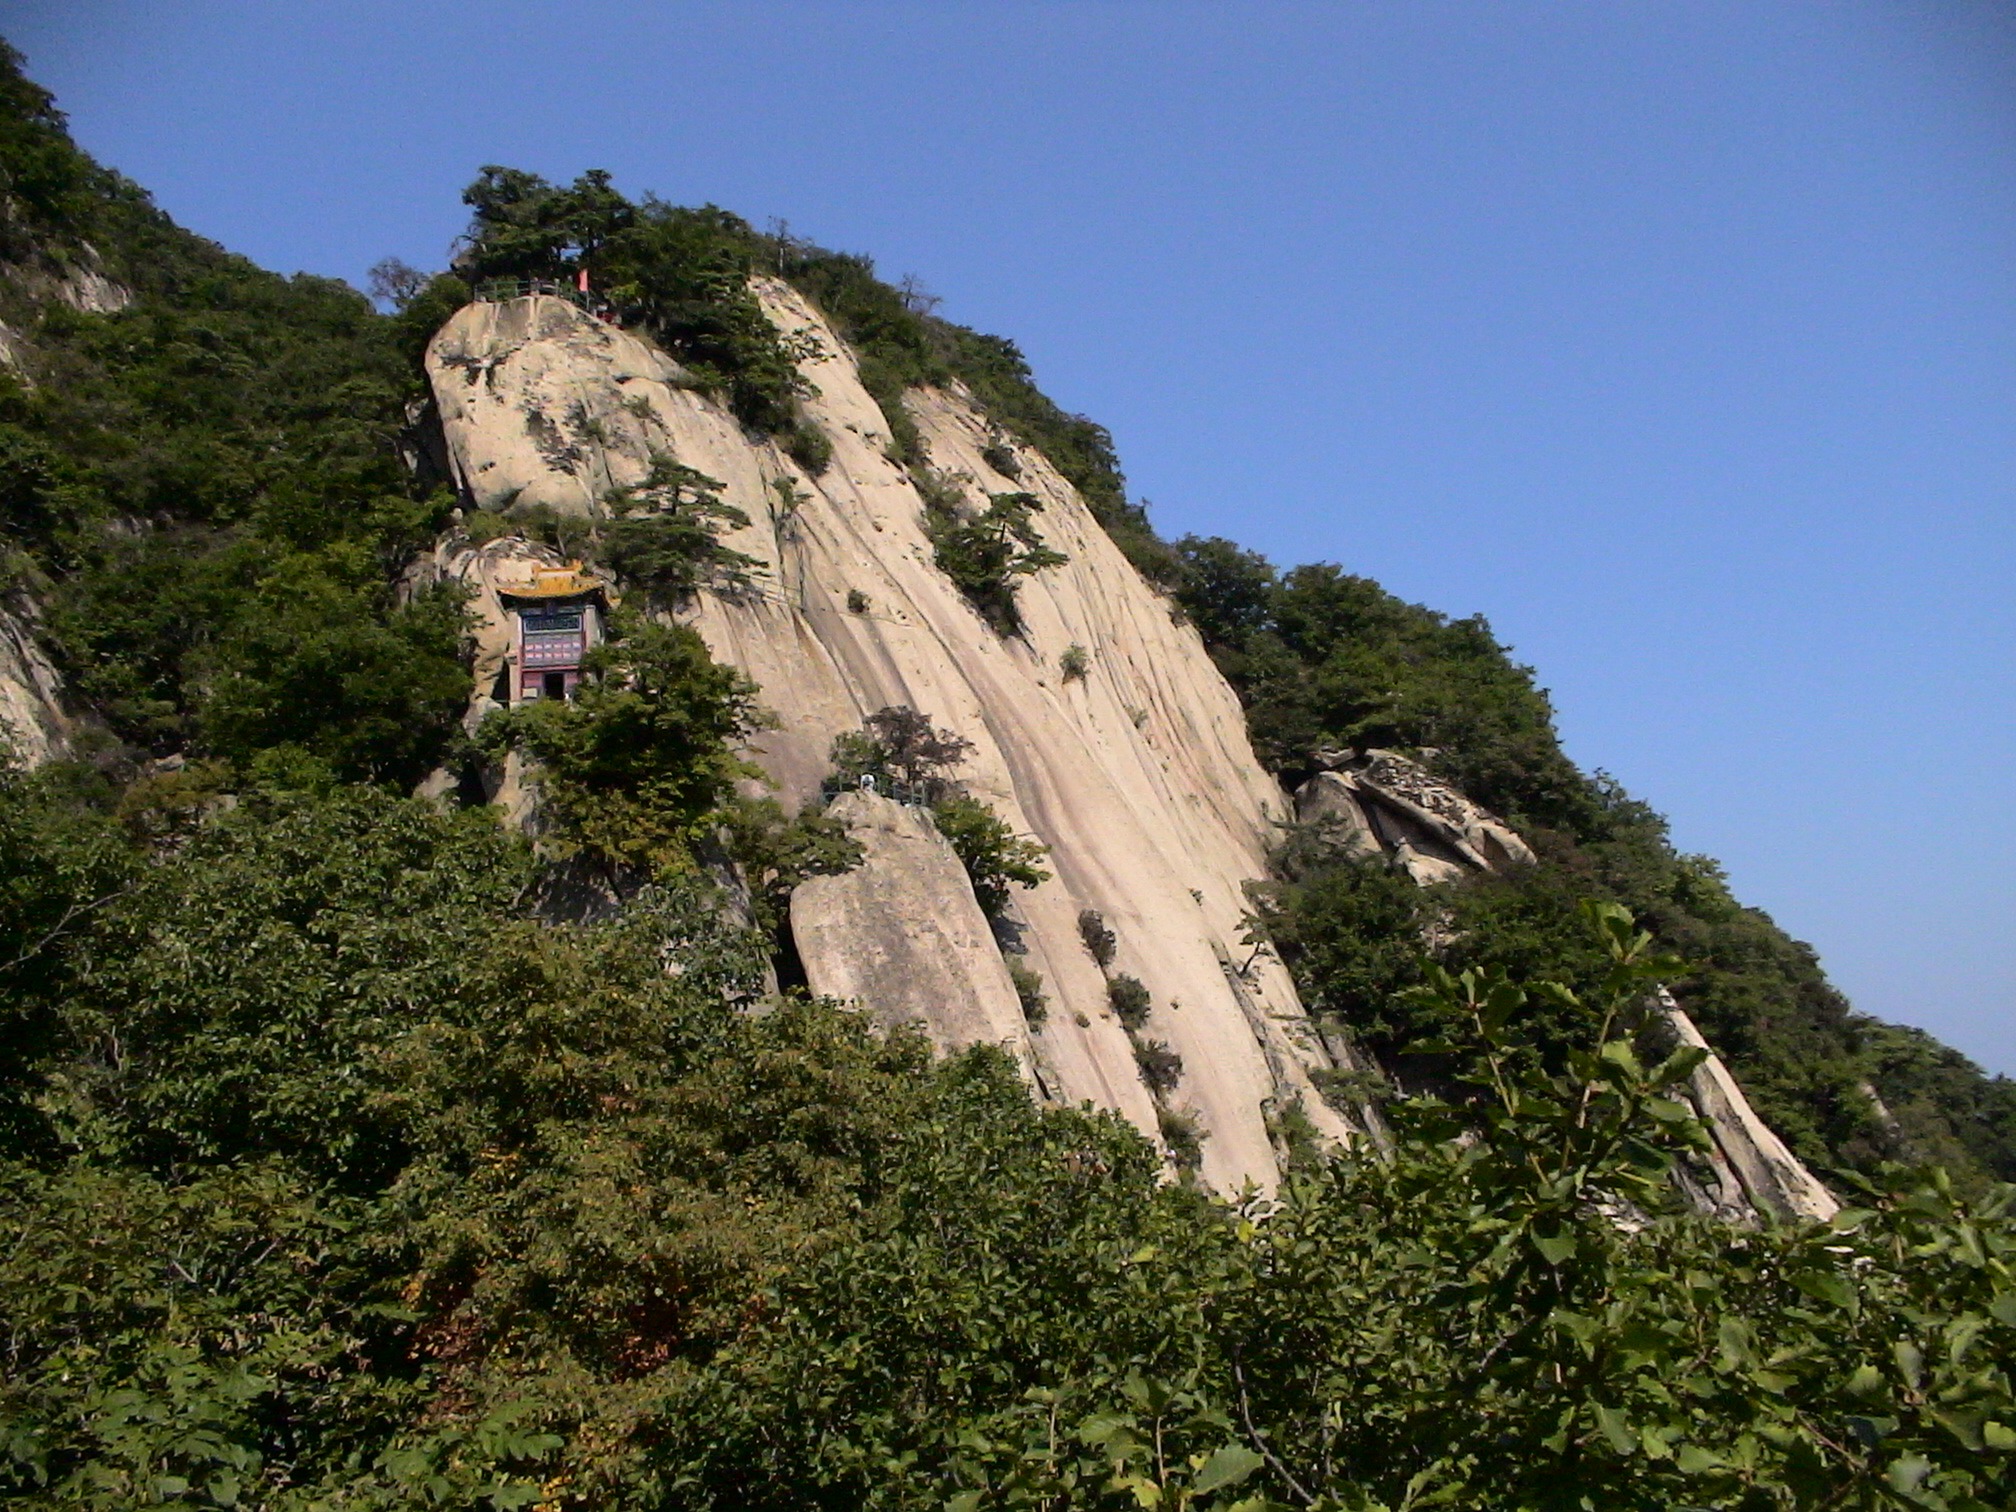
landscape, tree, nature, rock, mountain, sky, hill, mountain range, formation, cliff, jungle, tourism, terrain, ridge, geology, outcrop, ravine, outlook, escarpment, tourist attraction, china, batholith, archaeological site, hill station, historic site, mountainous landforms, geological phenomenon, fengcheng, phoenix hill, plant community, mount scenery